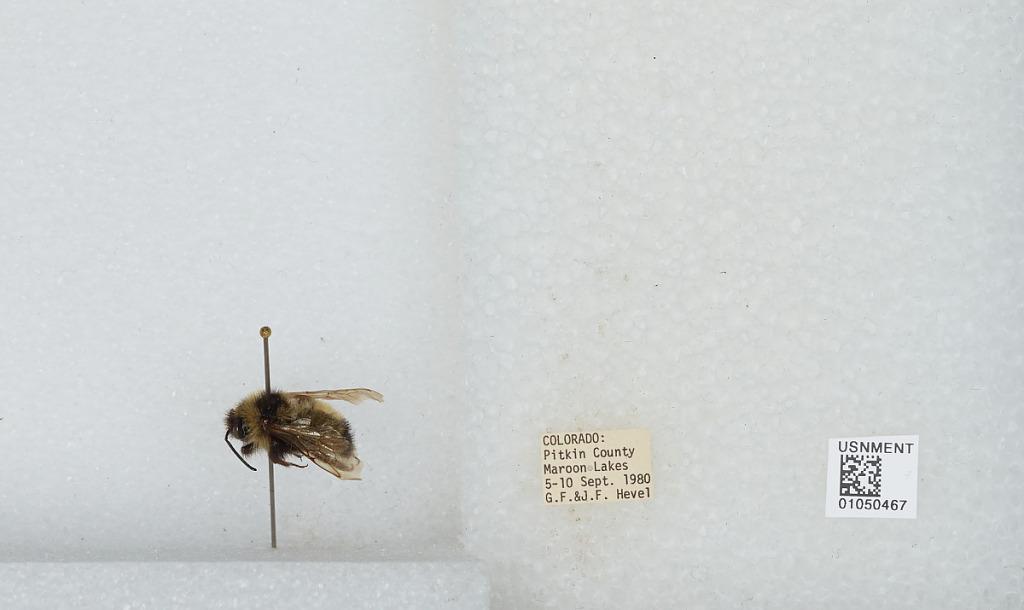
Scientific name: Bombus sp.
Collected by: G. Hevel & J. Hevel
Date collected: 1980-9-5
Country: United States
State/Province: Colorado
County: Pitkin
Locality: Maroon Lakes
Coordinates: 39.097, -106.945